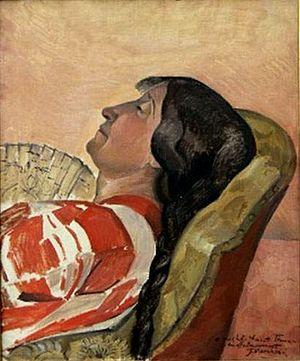
Henriette Tirman, née le 9 juillet 1875 à Charleville et morte le 30 octobre 1952 à Sèvres, est une artiste peintre, graveuse et illustratrice française.